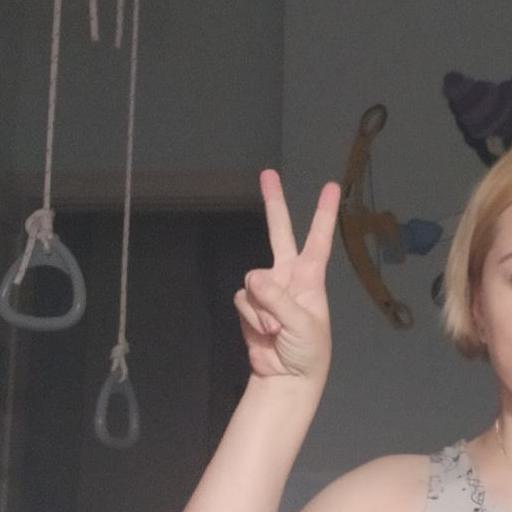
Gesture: peace